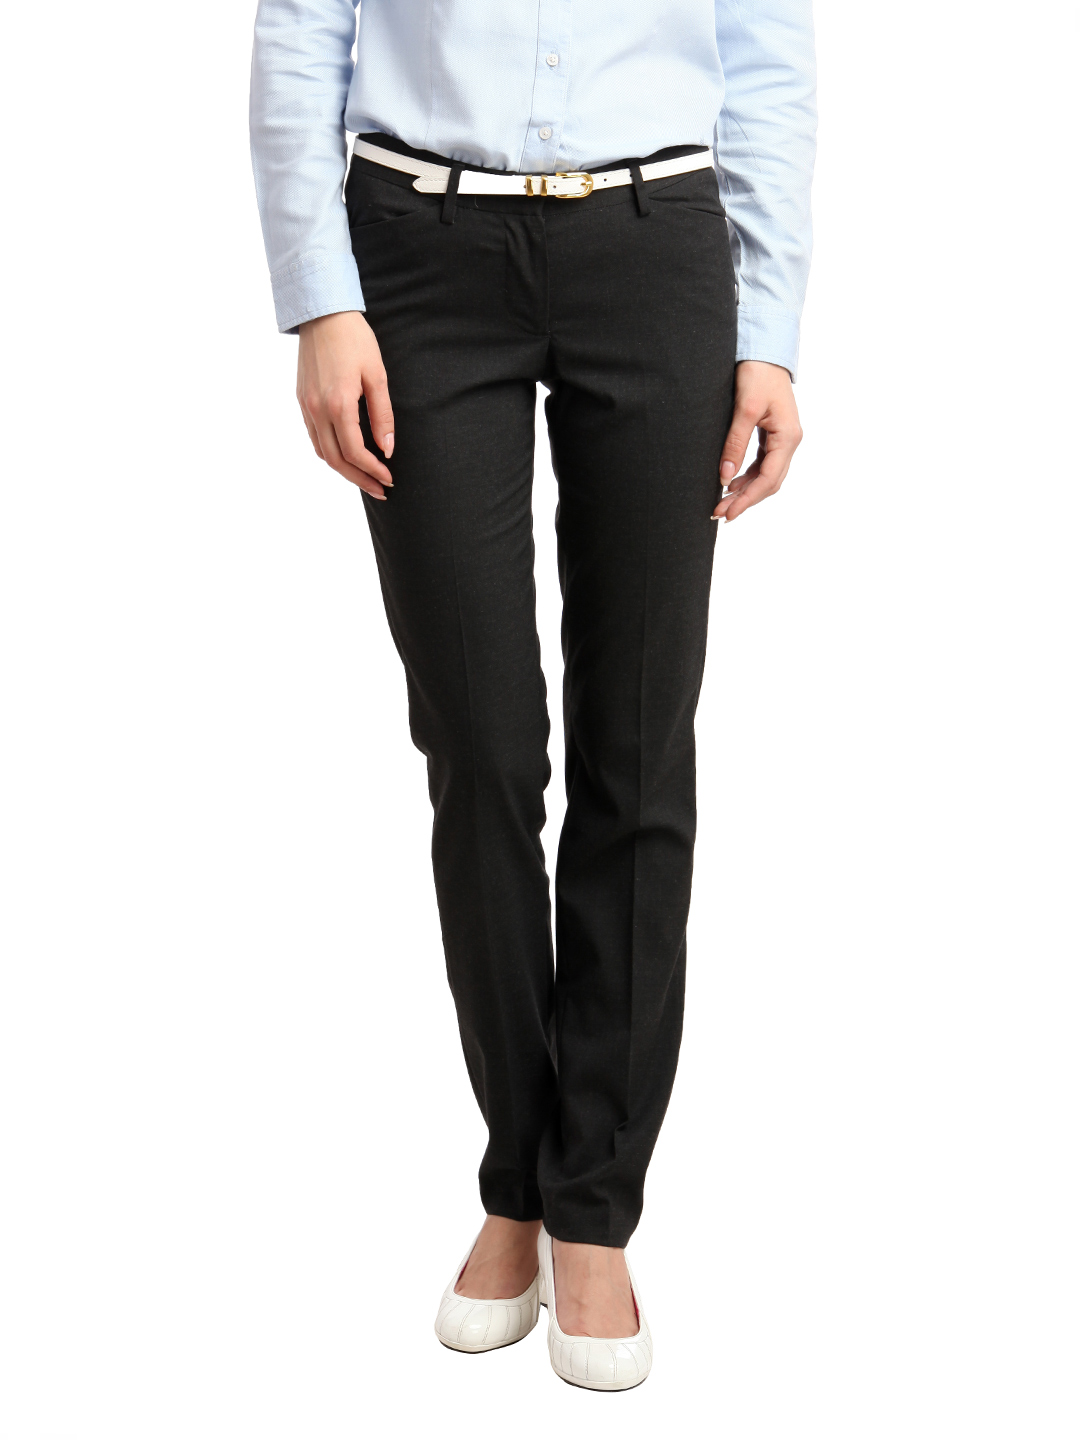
Arrow Woman Grey Trousers
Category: Apparel / Bottomwear / Trousers
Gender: Women
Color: Charcoal
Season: Summer 2012
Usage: Formal